Priestewitz station

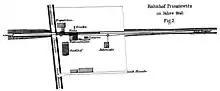
Track plan and buildings in 1840

After the opening of the line, a shed used during its construction was used as a freight receiving facility and waggon depot. The town of Großenhain built a guesthouse at its own expense, which was used for the handling of passengers. The station building itself consisted of a small wooden platform hall for passengers, a barn-like freight shed, an open hall for the reloading the freight onto waggons and a blacksmith for the repair of waggons. There was a "cistern" for the supply of water to locomotives.